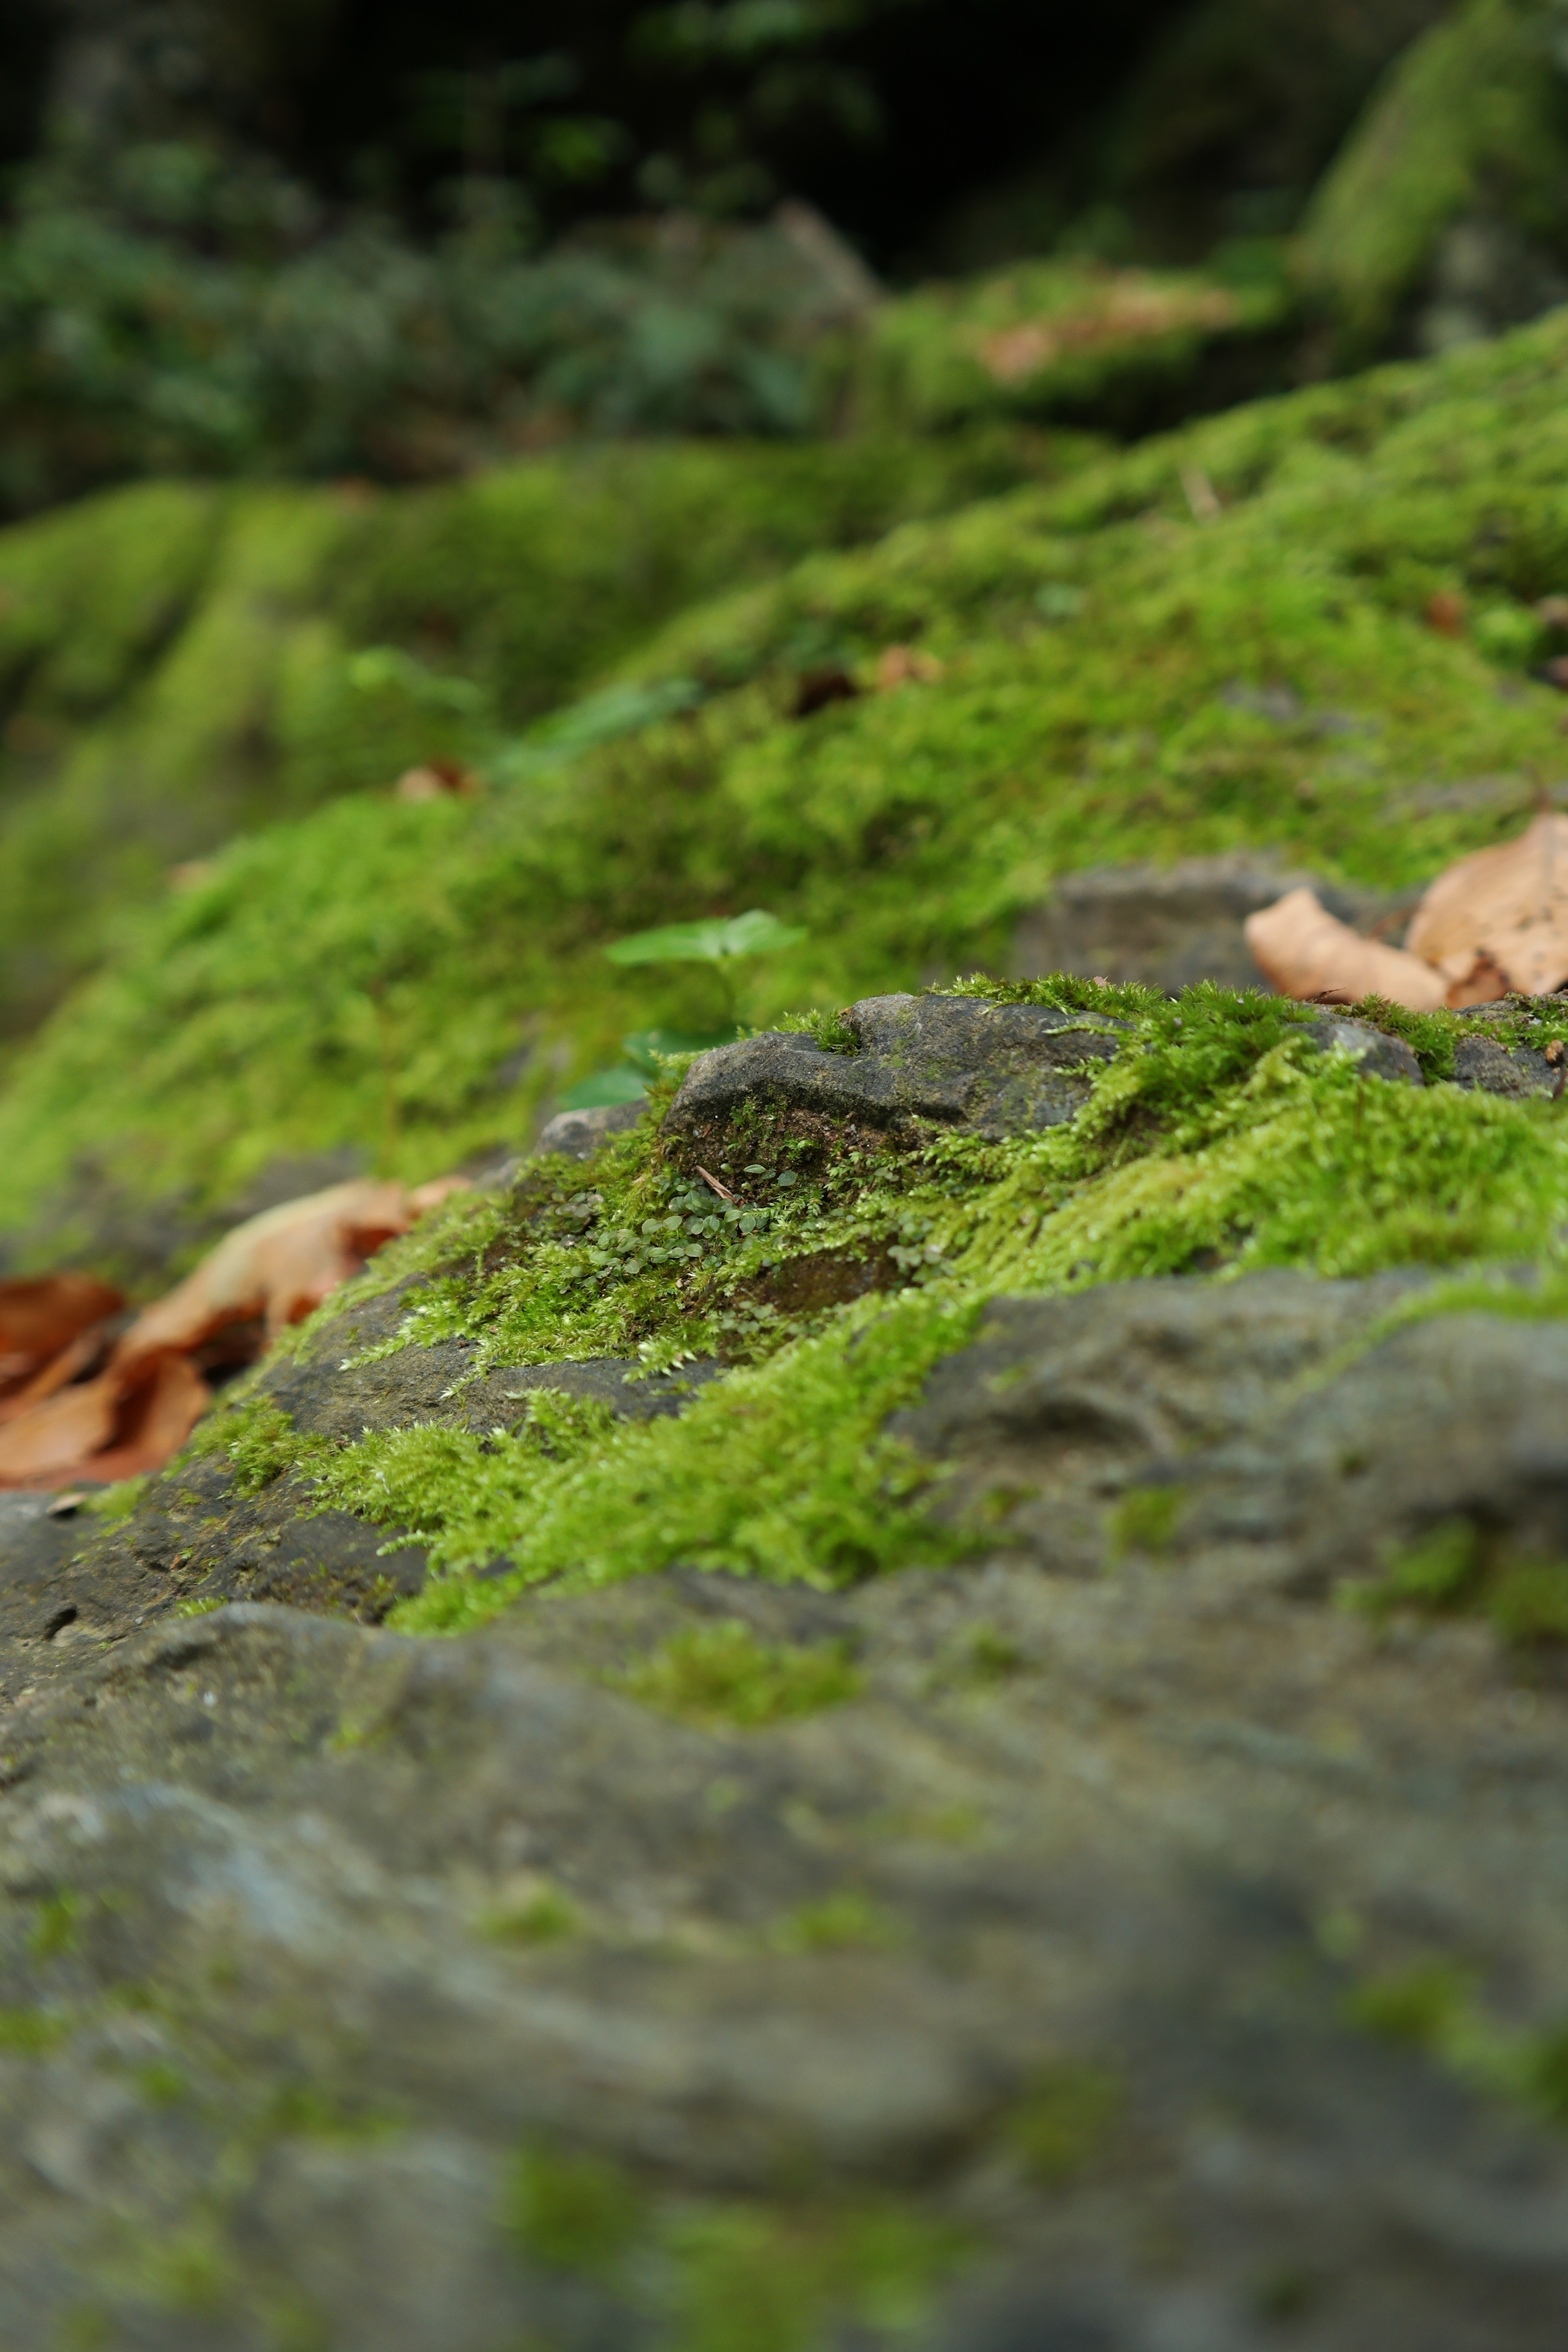
tree, nature, forest, grass, branch, plant, leaf, flower, stone, moss, wildlife, green, jungle, macro, reptile, close, flora, fauna, forest floor, rainforest, habitat, bemoost, natural environment